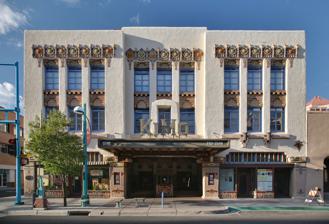
Building: KiMo Theater
Country: United States of America
Year built: 1926
United States historic landmark in New Mexico United States historic place Kimo Theatre U.S. National Register of Historic Places NM State Register of Cultural Properties Albuquerque Historic Landmark Location 423 Central Avenue NW, Albuquerque, New Mexico Coordinates 35°5′6″N 106°39′9″W / 35.08500°N 106.65250°W / 35.08500; -106.65250 Built 1927 Architect Boller Brothers; Carl Boller Architectural style Pueblo Deco NRHP reference No. 77000920 NMSRCP No. 453 Significant dates Added to NRHP May 2, 1977 Designated NMSRCP July 30, 1976 The KiMo Theatre is a theatre and historic landmark located in Albuquerque , New Mexico on the northeast corner of Central Avenue and Fifth Street. It was built in 1927 in the extravagant Pueblo Deco architecture , which is a blend of adobe -style Pueblo Revival architecture building styles (rounded corners and edges), decorative motifs from indigenous cultures, and the soaring lines and linear repetition found in American Art Deco architecture. History The KiMo was conceived by Italian-American entrepreneur Oreste Bachechi (c. 1860–1928) and his wife, Maria Franceschi Bachechi (c. 1865–1959). It was Mrs. Bachechi's desire to give a tribute to the Native Americans who had embraced the Bachechi family as part of their own. After much travel and meetings with various architects in both NM and California, the design was accepted from Carl Boller of the Boller Brothers architecture firm, who conducted an extensive investigation into the cultures and building styles of the Southwest before submitting his design. The theater is a three-story stucco building with the stepped massing characteristic of native pueblo architecture, as well as the recessed spandrels and strong vertical thrust of Art Deco skyscrapers. Both the exterior and interior of the building incorporate a variety of indigenous motifs , like the row of terra cotta shields above the third-floor windows. In June 1927, the Albuquerque Journal sponsored a competition to choose a name for the new theater, with a $50 prize for the winner. The rules stipulated that the name "must be in keeping with this truly American Theatre, whose architecture is a combination of Aztec, Navajo and Pueblo. It must be an Indian name. The name must not have more than six letters." Over 500 entries were received from around the state. Pablo Abeita , the former governor of Isleta Pueblo , was chosen as the winner for his suggestion of "Kimo", meaning " mountain lion " (sometimes loosely translated as "king of the beasts"). The second-place entry was "Eloma". The theater opened on September 19, 1927, with a program including Native American dancers and singers, a performance on the newly installed $18,000 Wurlitzer theater organ , and the comedy film Painting the Town . Dignitaries at the event included Senator Sam G. Bratton , former governor Arthur T. Hannett , and Chairman of the City Commission Clyde Tingley , while Hollywood stars including Mary Pickford and Douglas Fairbanks sent congratulatory telegrams. Cecil B. DeMille wrote, "The erection of such a theater is definite proof of the great progress being made by this industry of ours." In 1935, the Bachechi family merged their theater interests with those of Joseph Barnett, including the Sunshine Theater , which put most of Albuquerque's theaters under the same ownership. By 1952, the chain, Albuquerque Exhibitors, controlled 10 local theaters and had 170 employees. The company leased its theaters in 1956 to the Texas-based Frontier Theaters chain, which was taken over by Commonwealth Theaters in 1967. Commonwealth closed the theater in 1970, after which it was leased for a few years by Albuquerque Music Theater and then started showing adult films. By 1977, the theater had fallen into disrepair due to a fire. The City of Albuquerque offered to purchase the building at a fraction of its value or condemn it and then demolish it. The family decided that it was best to preserve the theater for future generations and sold the theater to the City of Albuquerque. It has undergone several phases of continuing restoration to return it to its former glory and is once again open to the public for performances. The most recent preservation was completed in 2000 with the installation of new seating and carpet, main stage curtain, new tech booth, lighting positions hid between and behind "vigas" on the ceiling, and a re-creation of the KiMo's original proscenium arch . The auditorium seating capacity was 650 at completion of the restoration. In 2011, the city commissioned a replica of the theater's original neon sign , which was installed around 1929 and removed sometime in the 1950s. The completed sign, which is 24 feet (7.3 m) tall by 5 feet (1.5 m) wide and cost $16,000, was installed in June 2011. Alleged haunting According to local legend, the KiMo Theatre is haunted by the ghost of Bobby Darnall, a six-year-old boy killed in 1951 when a water heater in the theater's lobby exploded. The tale alleges that a theatrical performance of A Christmas Carol in 1974 was disrupted by the ghost, who was supposedly angry that the staff was ordered to remove donuts they had hung on backstage pipes to appease him. While investigating the legend, writer Benjamin Radford determined that the performance of A Christmas Carol in question actually occurred in 1986, not 1974, and two people he spoke with who were involved in the production did not remember anything unusual. According to Radford, "All the evidence points to one inescapable conclusion: The ruined play—the very genesis of the KiMo ghost story—simply did not occur; it is but folklore and fiction". Radford also contacted Bobby Darnall's siblings, who told him they felt "exploited by the story" and did not appreciate "claims that their beloved brother is eating doughnuts or ruining performances at the KiMo Theater". Architectural features and legacy Architectural significance : The KiMo Theatre is an extraordinary example of Pueblo Deco, a style that integrates Pueblo Revival elements with Art Deco influences. This style is rare and reflects a unique fusion of indigenous Southwestern and early 20th-century modern architectural trends. [ failed verification ] Interior design : Inside, the theater features intricate motifs inspired by Southwestern indigenous cultures, including ziggurat patterns, native symbolism, and murals that depict traditional Native American themes. The blend of cultural elements serves as a tribute to the region's heritage. [ failed verification ] Gallery Interior of the KiMo theater. KiMo technician Dennis Potter shows investigator Benjamin Radford the site of a 1951 explosion which spurred a ghost story. Shrine at the KiMo theater where, by tradition, cast and crew leave offerings for the resident boy ghost. Interior of the theatre Theater detail References